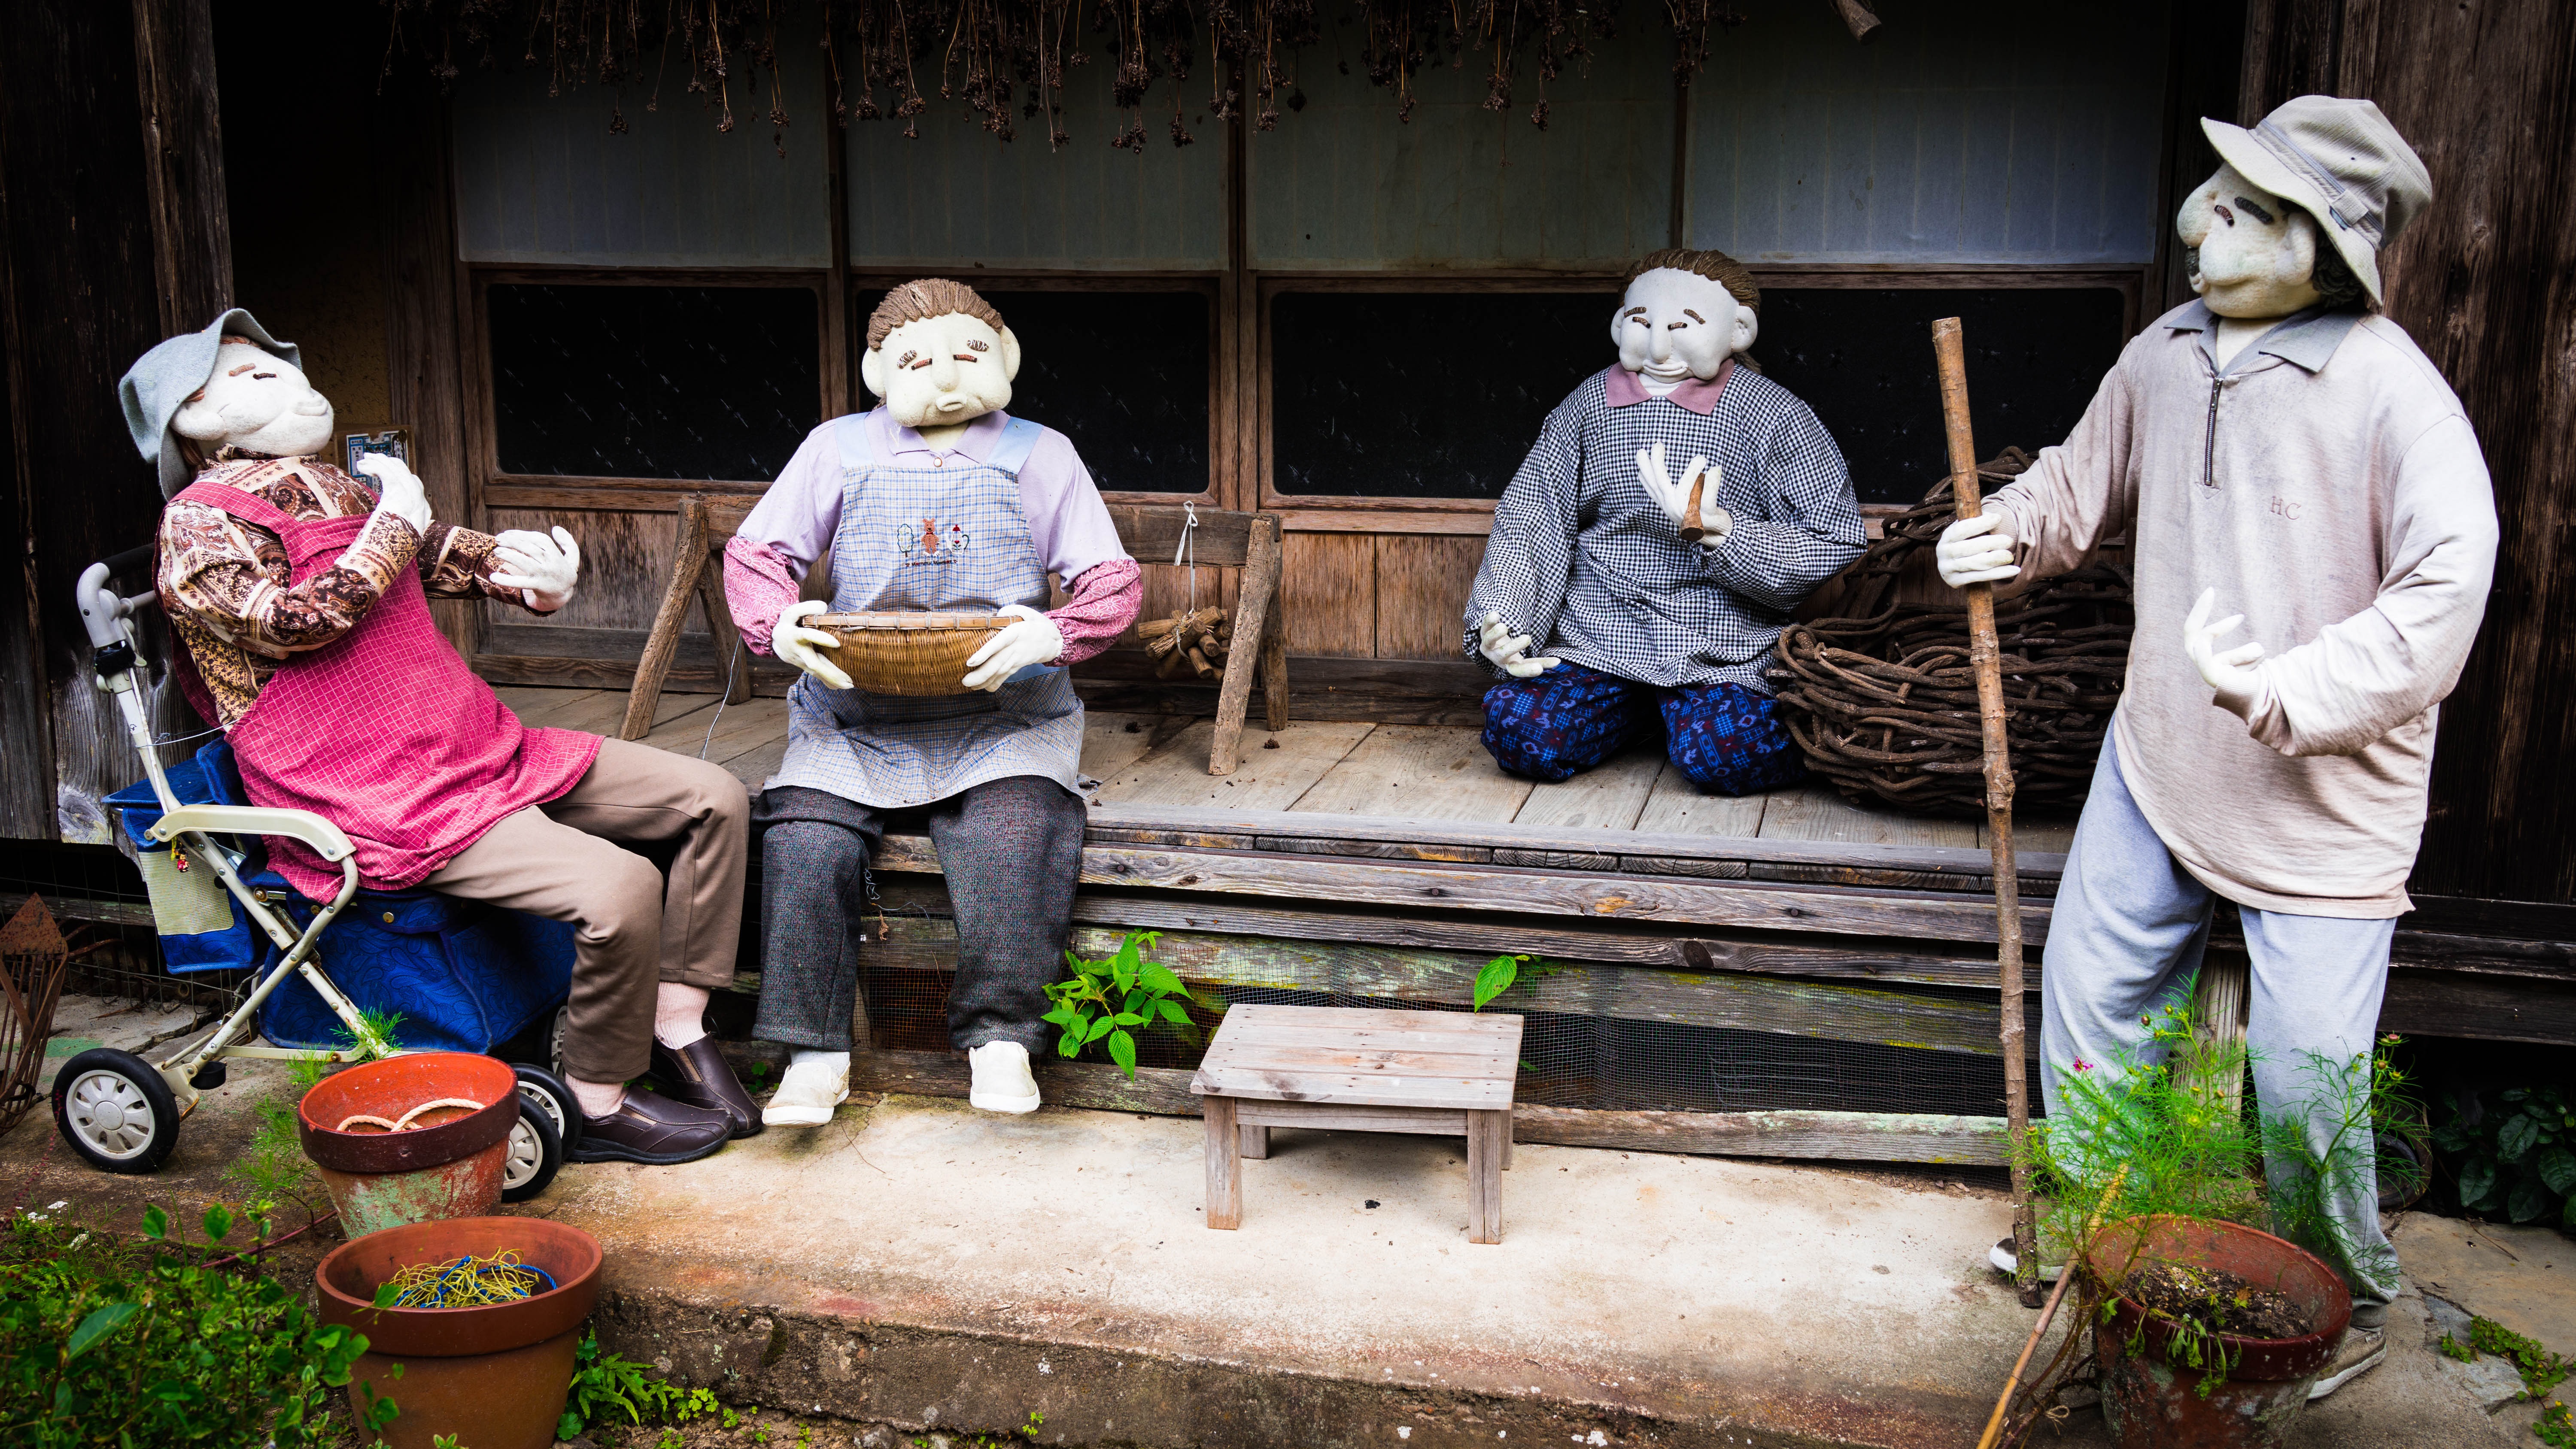
people, autumn, scarecrow, social group, sato back harima scarecrow